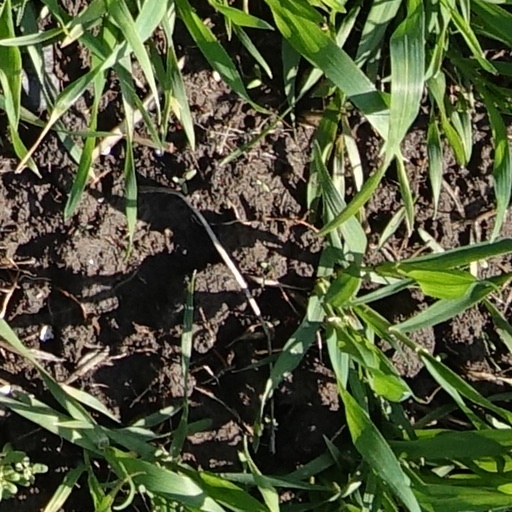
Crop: wheat